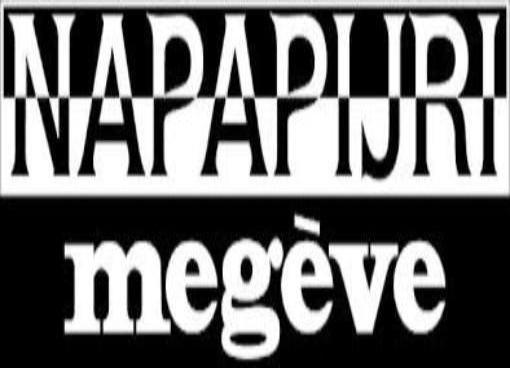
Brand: napapijri
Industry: Clothes